Vyritsa

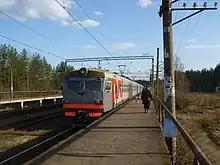
A suburban train at the Posyolok railway station.

Vyritsa is located on the railroad connecting the Vitebsky railway station of Saint Petersburg with Novosokolniki via Dno. There are two stations on the main line, Vyritsa railway station and Mikhaylovka railway station. Additionally, a railroad branches off at Vyritsa railway station and proceeds southwest along the main axis of the settlement. There are four more railway stations at this branch, all directly served from the Vitebsky railway station: Pervaya Platforma, Vtoraya Platforma, Tretya Platforma, and Posyolok.